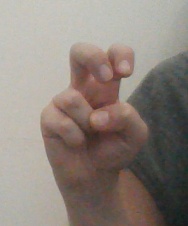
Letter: toot